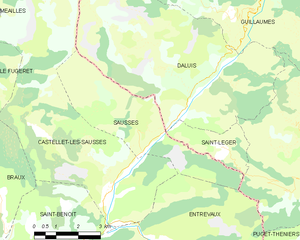
Carte des communes françaises: Sausses
Sausses est une commune française, située dans le département des Alpes-de-Haute-Provence en région Provence-Alpes-Côte d'Azur.